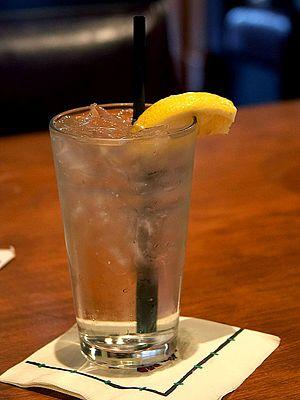
En physique, la variable enthalpie est une quantité reliée à l'énergie d'un système thermodynamique. Elle comprend l'énergie interne du système, à laquelle est ajouté le produit de la pression par le volume.
L'enthalpie de fusion est l'énergie absorbée sous forme de chaleur par un corps lorsqu'il passe de l'état solide à l'état liquide à température et pression constantes. Au point de fusion d'un corps pur, elle est plus communément appelée chaleur latente de fusion car c'est sous forme de chaleur que cette énergie est absorbée et cette absorption se fait sans élévation de la température. Elle sert en quelque sorte à désorganiser les liaisons intermoléculaires qui maintiennent les molécules ensemble et non à « chauffer » au sens commun du terme. Ainsi, quand on chauffe de l'eau contenant des glaçons, la température du système reste partout égale à 0 degrés Celsius tant que les glaçons n'ont pas complètement fondu.